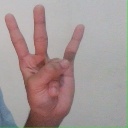
अक्षर: क्ष